Sabrina Richter

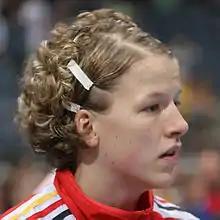
Neukamp in July 2008 in a match against Angola

Sabrina Richter (née Neukamp; born 10 May 1982) is a German former handball player and handball coach. She played and for the German national team. She retired in 2015.